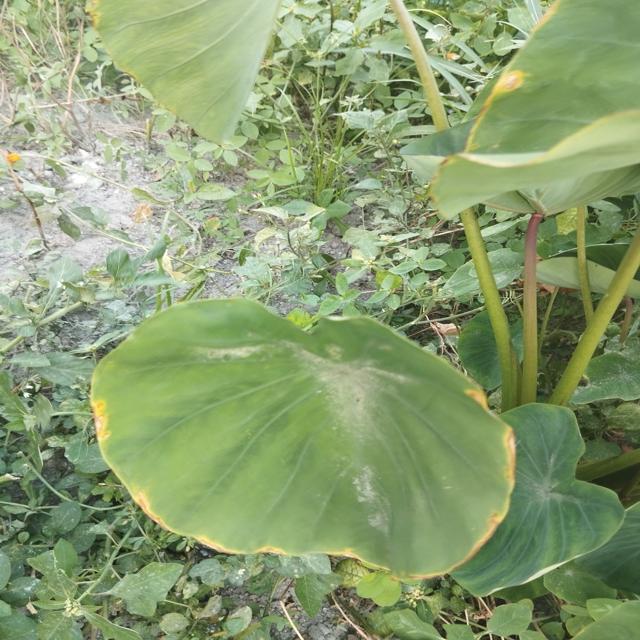
Label: Mid_Blight